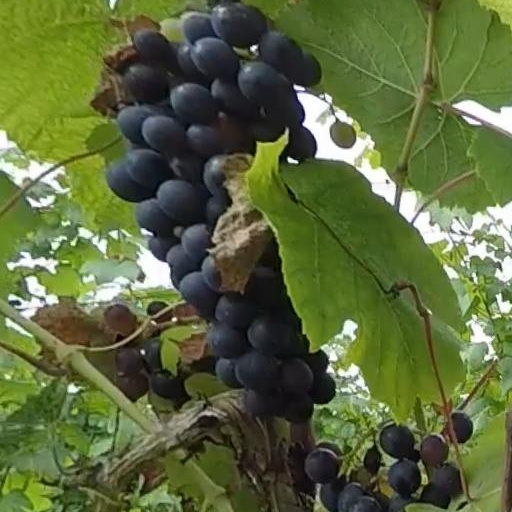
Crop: grape